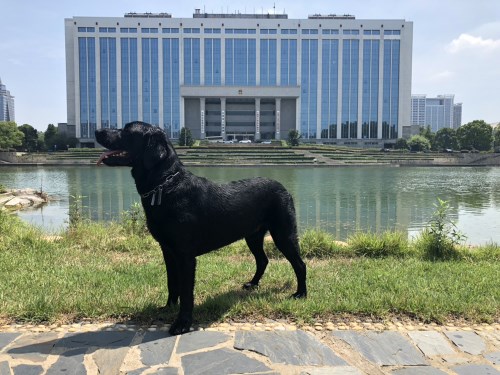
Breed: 3580-n000122-Labrador_retriever